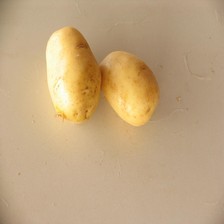
Label: others